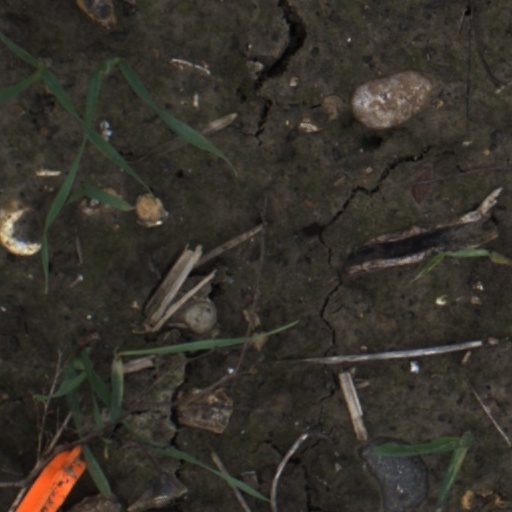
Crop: wheat